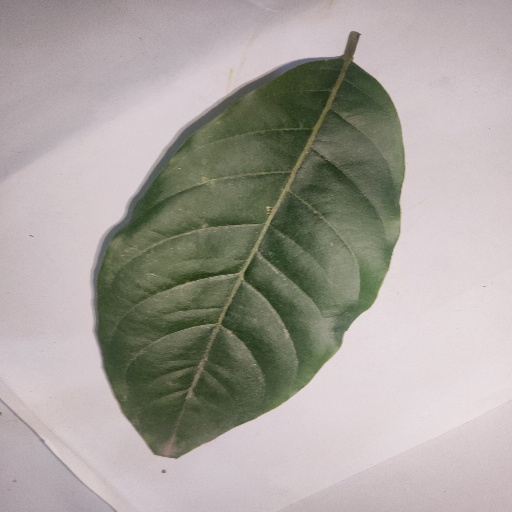
Species: HariTaki
Leaf condition: Healthy Leaf